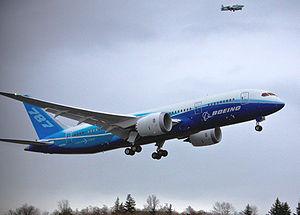
Premier vol du Boeing 787 Dreamliner.
2007 en astronautique - 2008 en astronautique - 2009 en astronautique - 2010 en astronautique - 2011 en astronautique